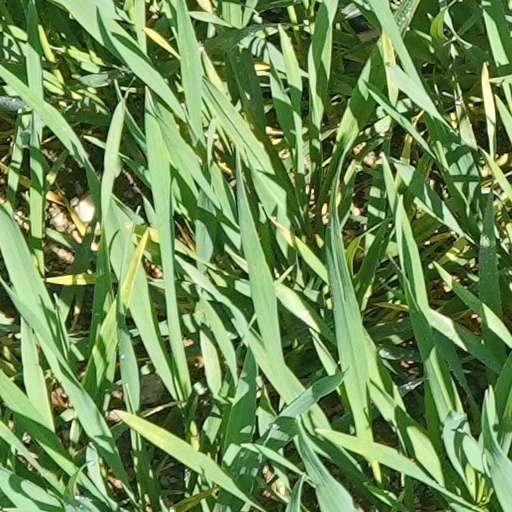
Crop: wheat